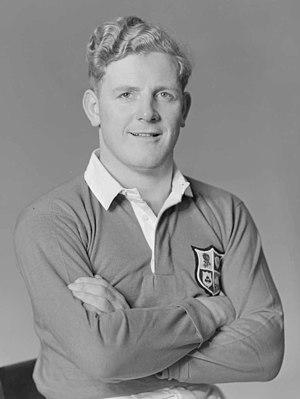
William Benjamin Cleaver dit Billy Cleaver, né le 15 septembre 1921 à Treorchy et mort le 10 septembre 2003 à Cardiff, est un joueur de rugby gallois évoluant au poste de demi d'ouverture pour le pays de Galles.